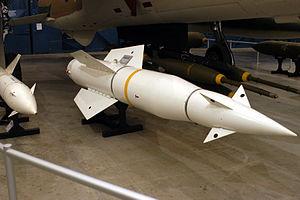
Le AGM-12 Bullpup était un missile air-sol qui fut, entre autres, embarqué sur les A-4 Skyhawk, les A-6 Intruder et les F-4 Phantom. Il a été remplacé par des armes plus modernes, tels le AGM-62 Walleye et le AGM-65 Maverick.